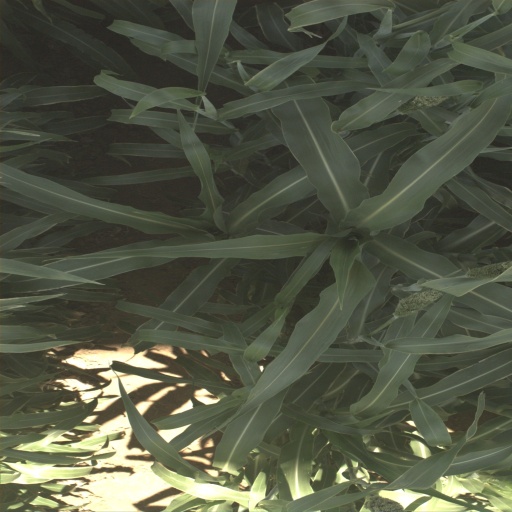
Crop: sorghum